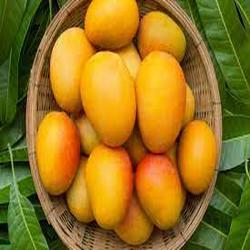
Label: Mango